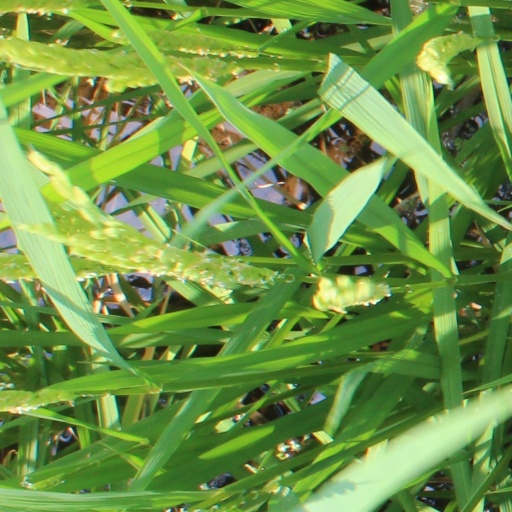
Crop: rice